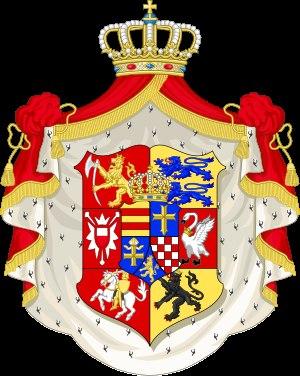
Beatrix von Storch, née Beatrix von Oldenburg le 27 mai 1971 à Lübeck, est une femme politique allemande.
L'Oldenbourg a été un État indépendant de 1088 à 1945, d'abord en tant que comté, puis duché, grand-duché et enfin État libre après l'abolition de la monarchie en 1918. Jusqu'à cette date, tous ses souverains sont issus de la maison d'Oldenbourg, qui a également donné des monarques au Danemark, à la Norvège, à la Russie et à la Grèce, entre autres.